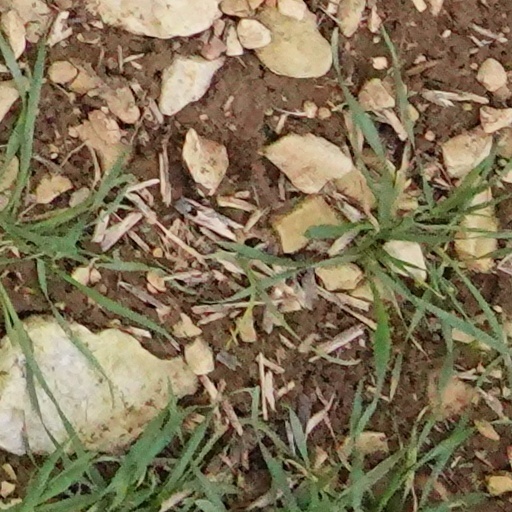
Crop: wheat